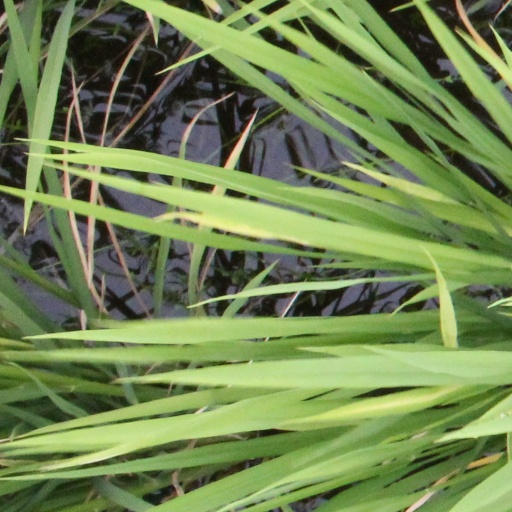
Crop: rice